University of Sussex

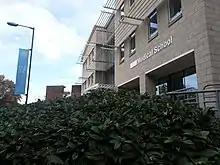
BSMS building

There was also the Institute of Development Studies "(IDS)". This is still located on Sussex's campus, but is now a separate institution.